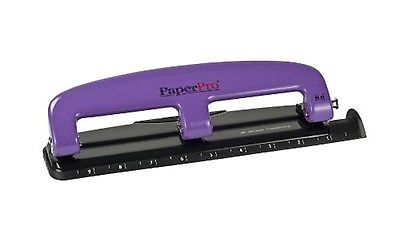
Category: stapler